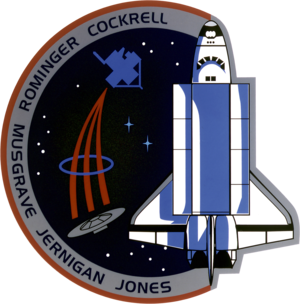
STS-79
STS-80
STS-79 var Atlantis 17. rumfærge-mission. Opsendt 16. september 1996 og vendte tilbage den 16. september 1996. Det var den fjerde mission hvor en NASA rumfærge lagde til ved den russiske rumstation MIR.